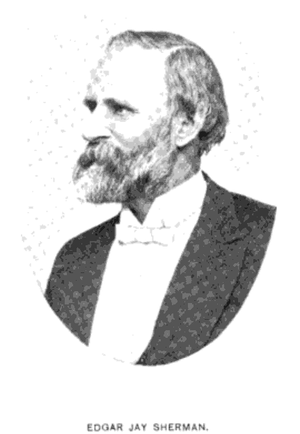
Le procureur général du Massachusetts est un haut fonctionnaire élu, membre du gouvernement du Massachusetts. L'actuelle procureure générale est la démocrate Maura Healey, en poste depuis 2015.